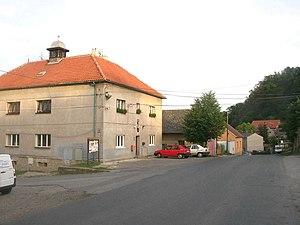
Chrustenice est une commune du district de Beroun, dans la région de Bohême-Centrale, en République tchèque. Sa population s'élevait à 983 habitants en 2020.